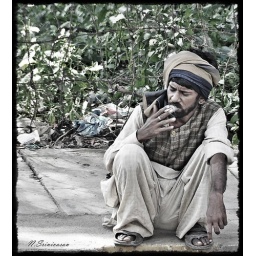
Caught this picture from my house balcony today morning , this person was enjoying his puff in the shade.